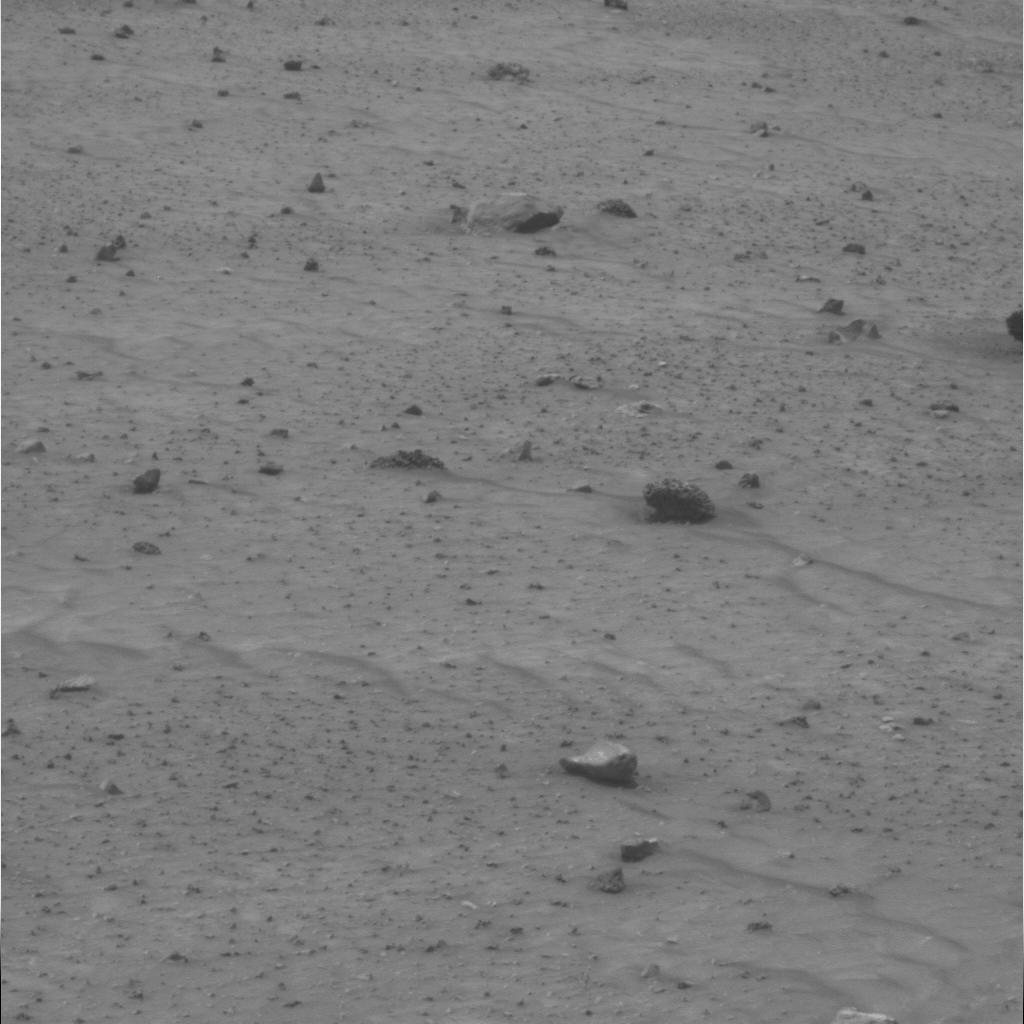
Surface features visible: Float Rocks, Clasts, Dunes/Ripples, Soil, Nearby Surface